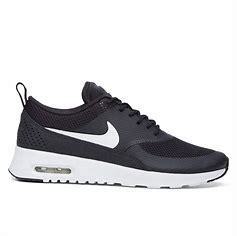
Brand: Nike
Model: Air Max Thea